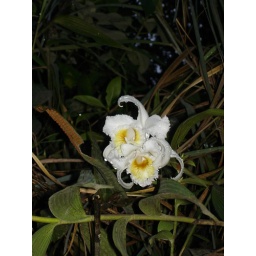
Beautiful orchids in the cloud forest around the town of Aguascalientes.